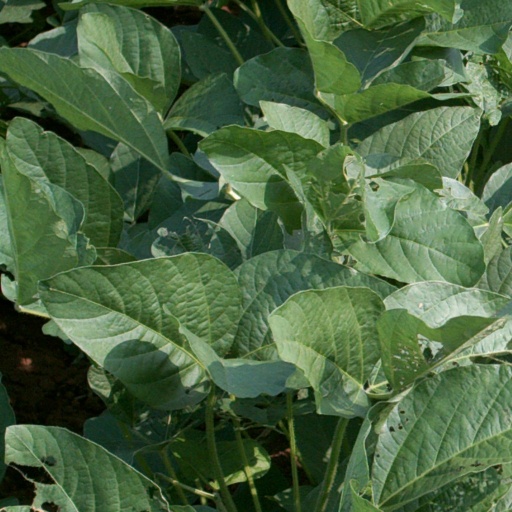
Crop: soybean